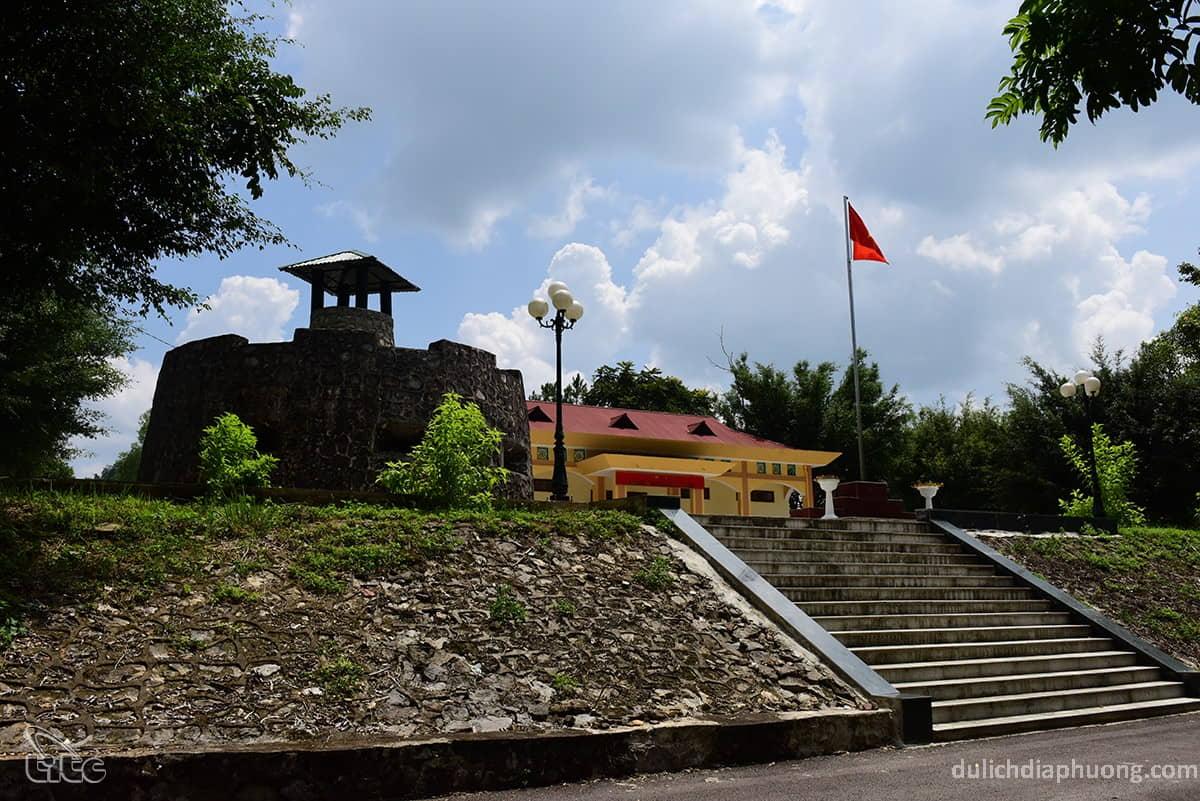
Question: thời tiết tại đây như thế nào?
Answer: tại khu vực này trời đang nắng và có nhiều mây